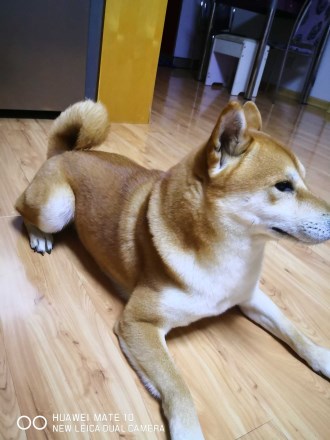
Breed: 1043-n000001-Shiba_Dog